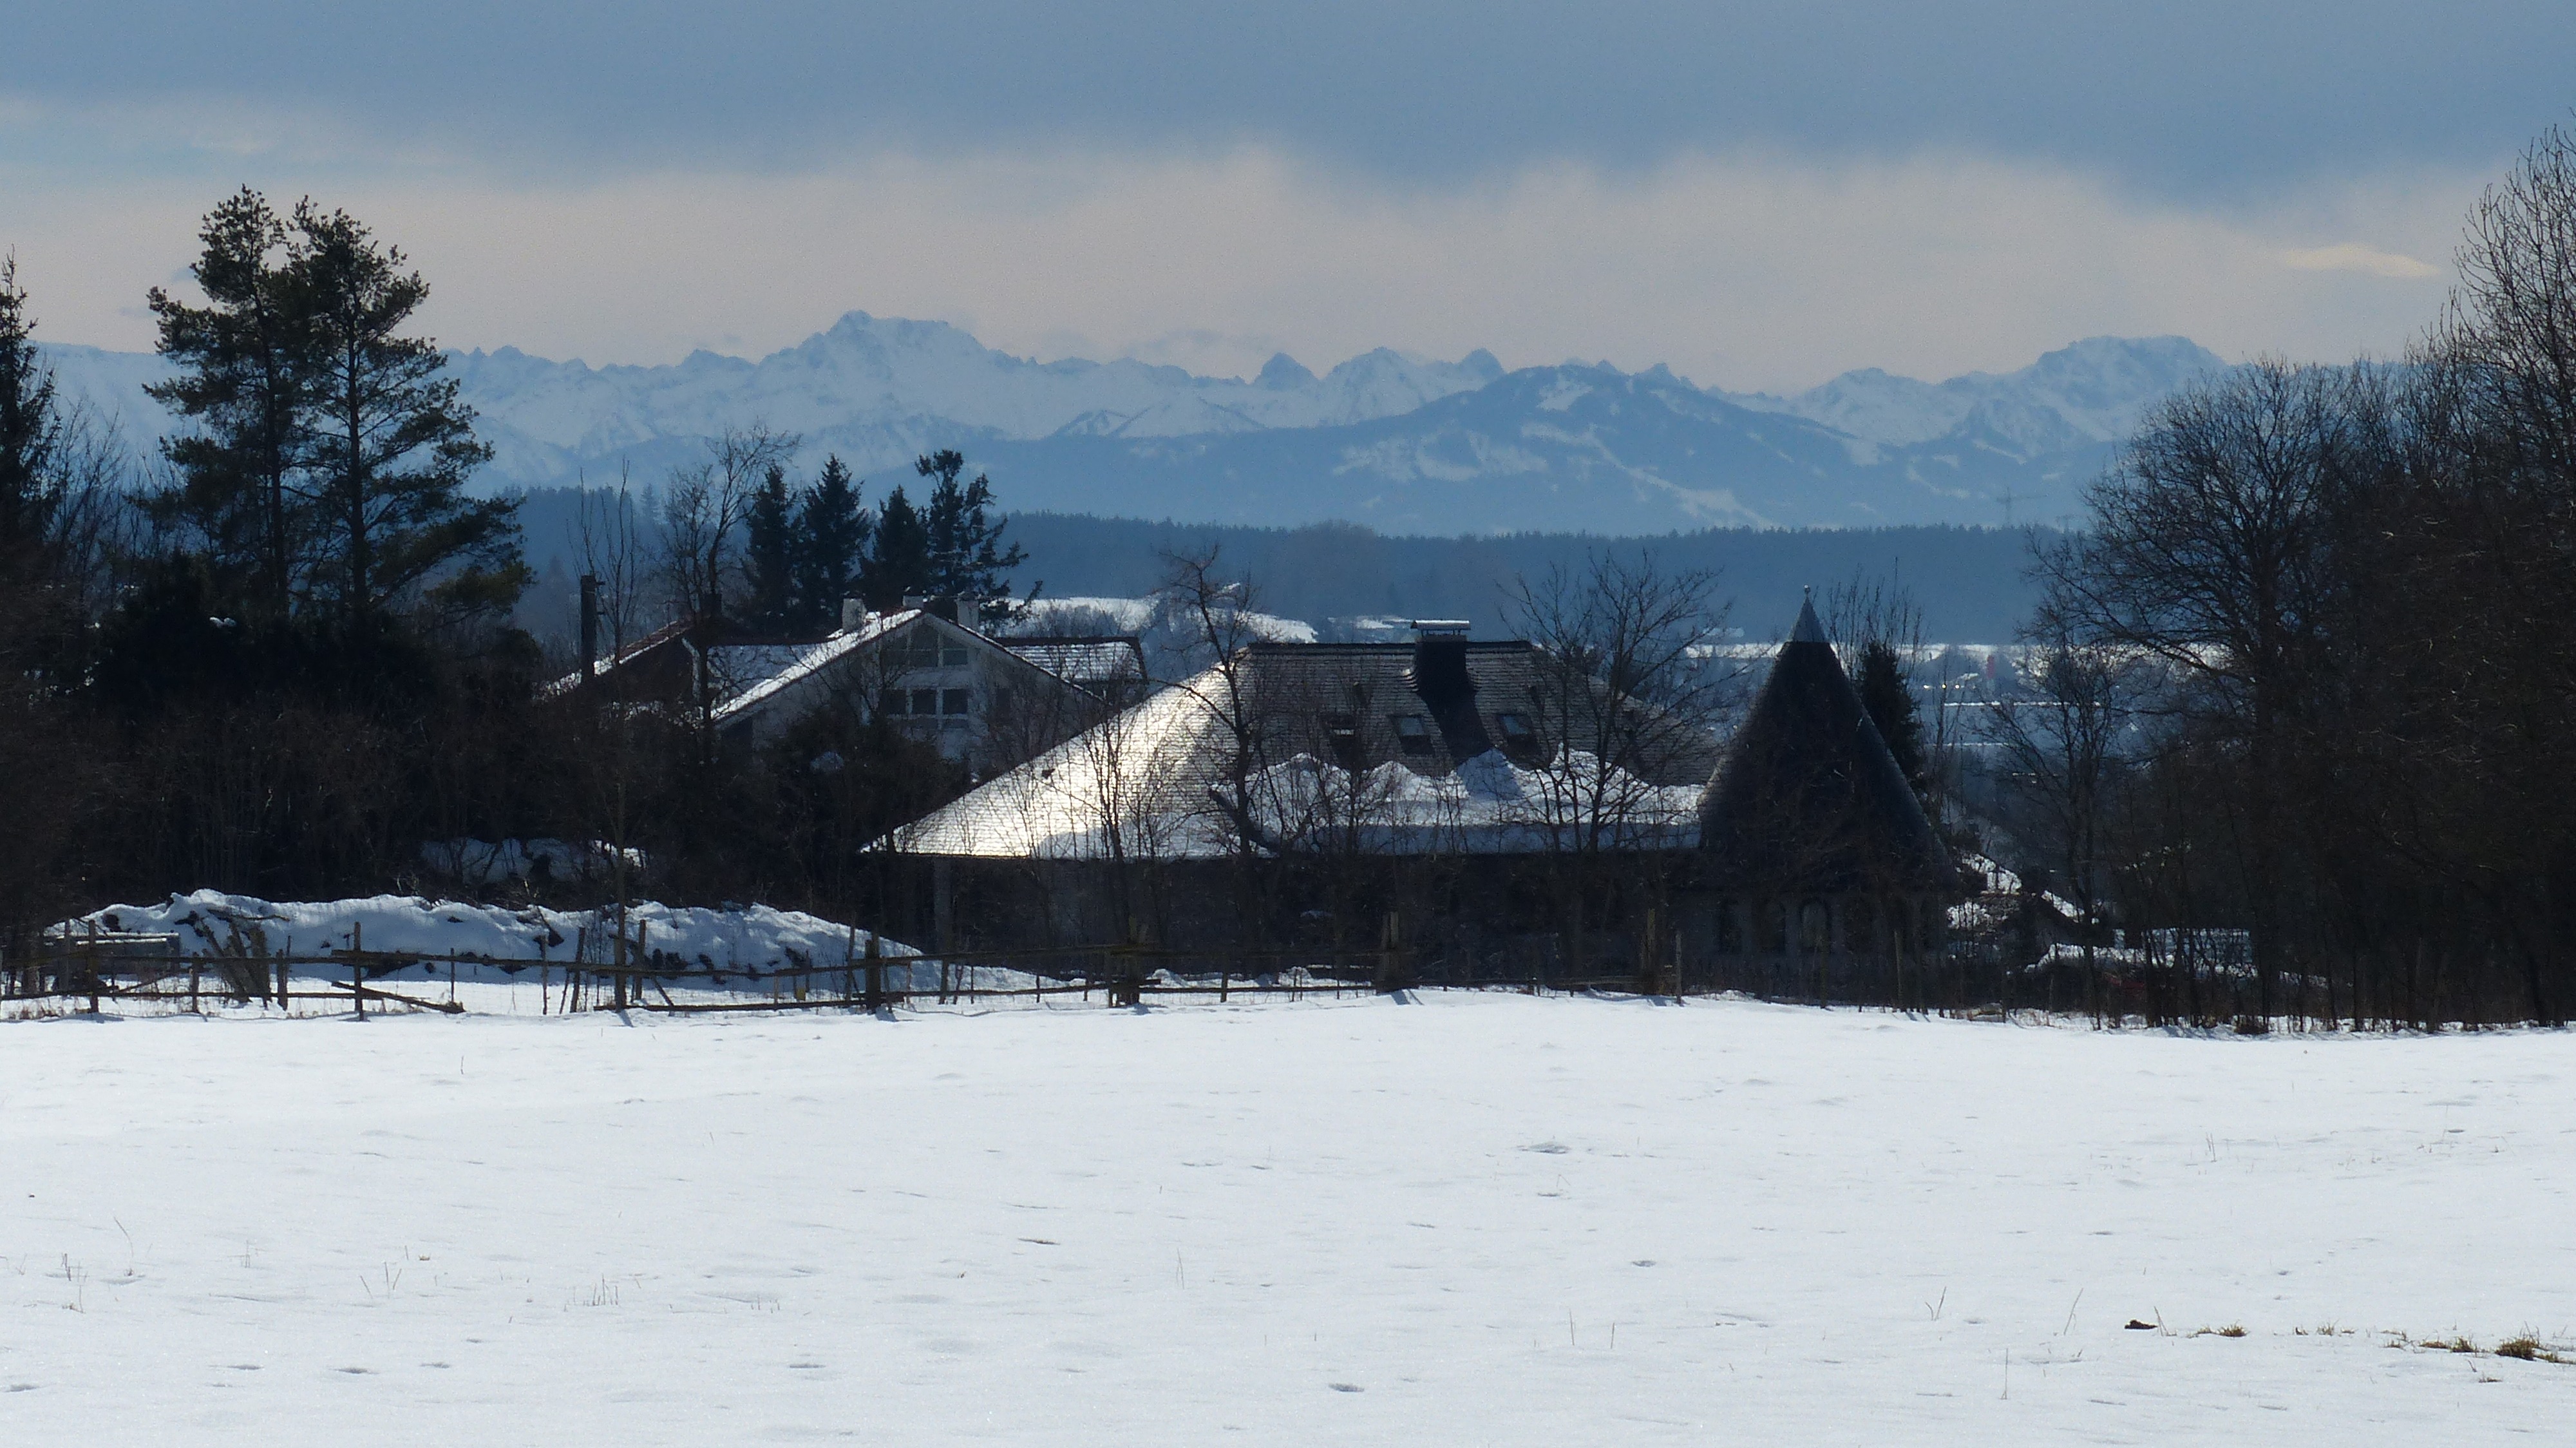
mountain, snow, winter, mountain range, panorama, ice, weather, season, alps, gimpel, hair dryer, red fl h, mountainous landforms, aggenstein, allgau, breitenberg